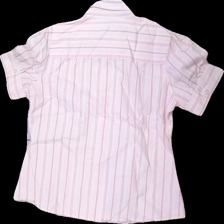
View: back
Type: Blouse
Category: Ladies
Brand: Alice Bizous (Joy)
Colors: White, Pink
Material: 100% cotton
Pattern: Striped
Cut: Regular
Size: 40
Season: All
Damage location: top left
Damage 2 location: top right
Damage 3 location: bottom left
Price range: 50-100
Recommended usage: Reuse
Description: randig kortärmad blus, hårig